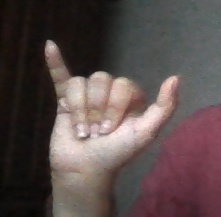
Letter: ya